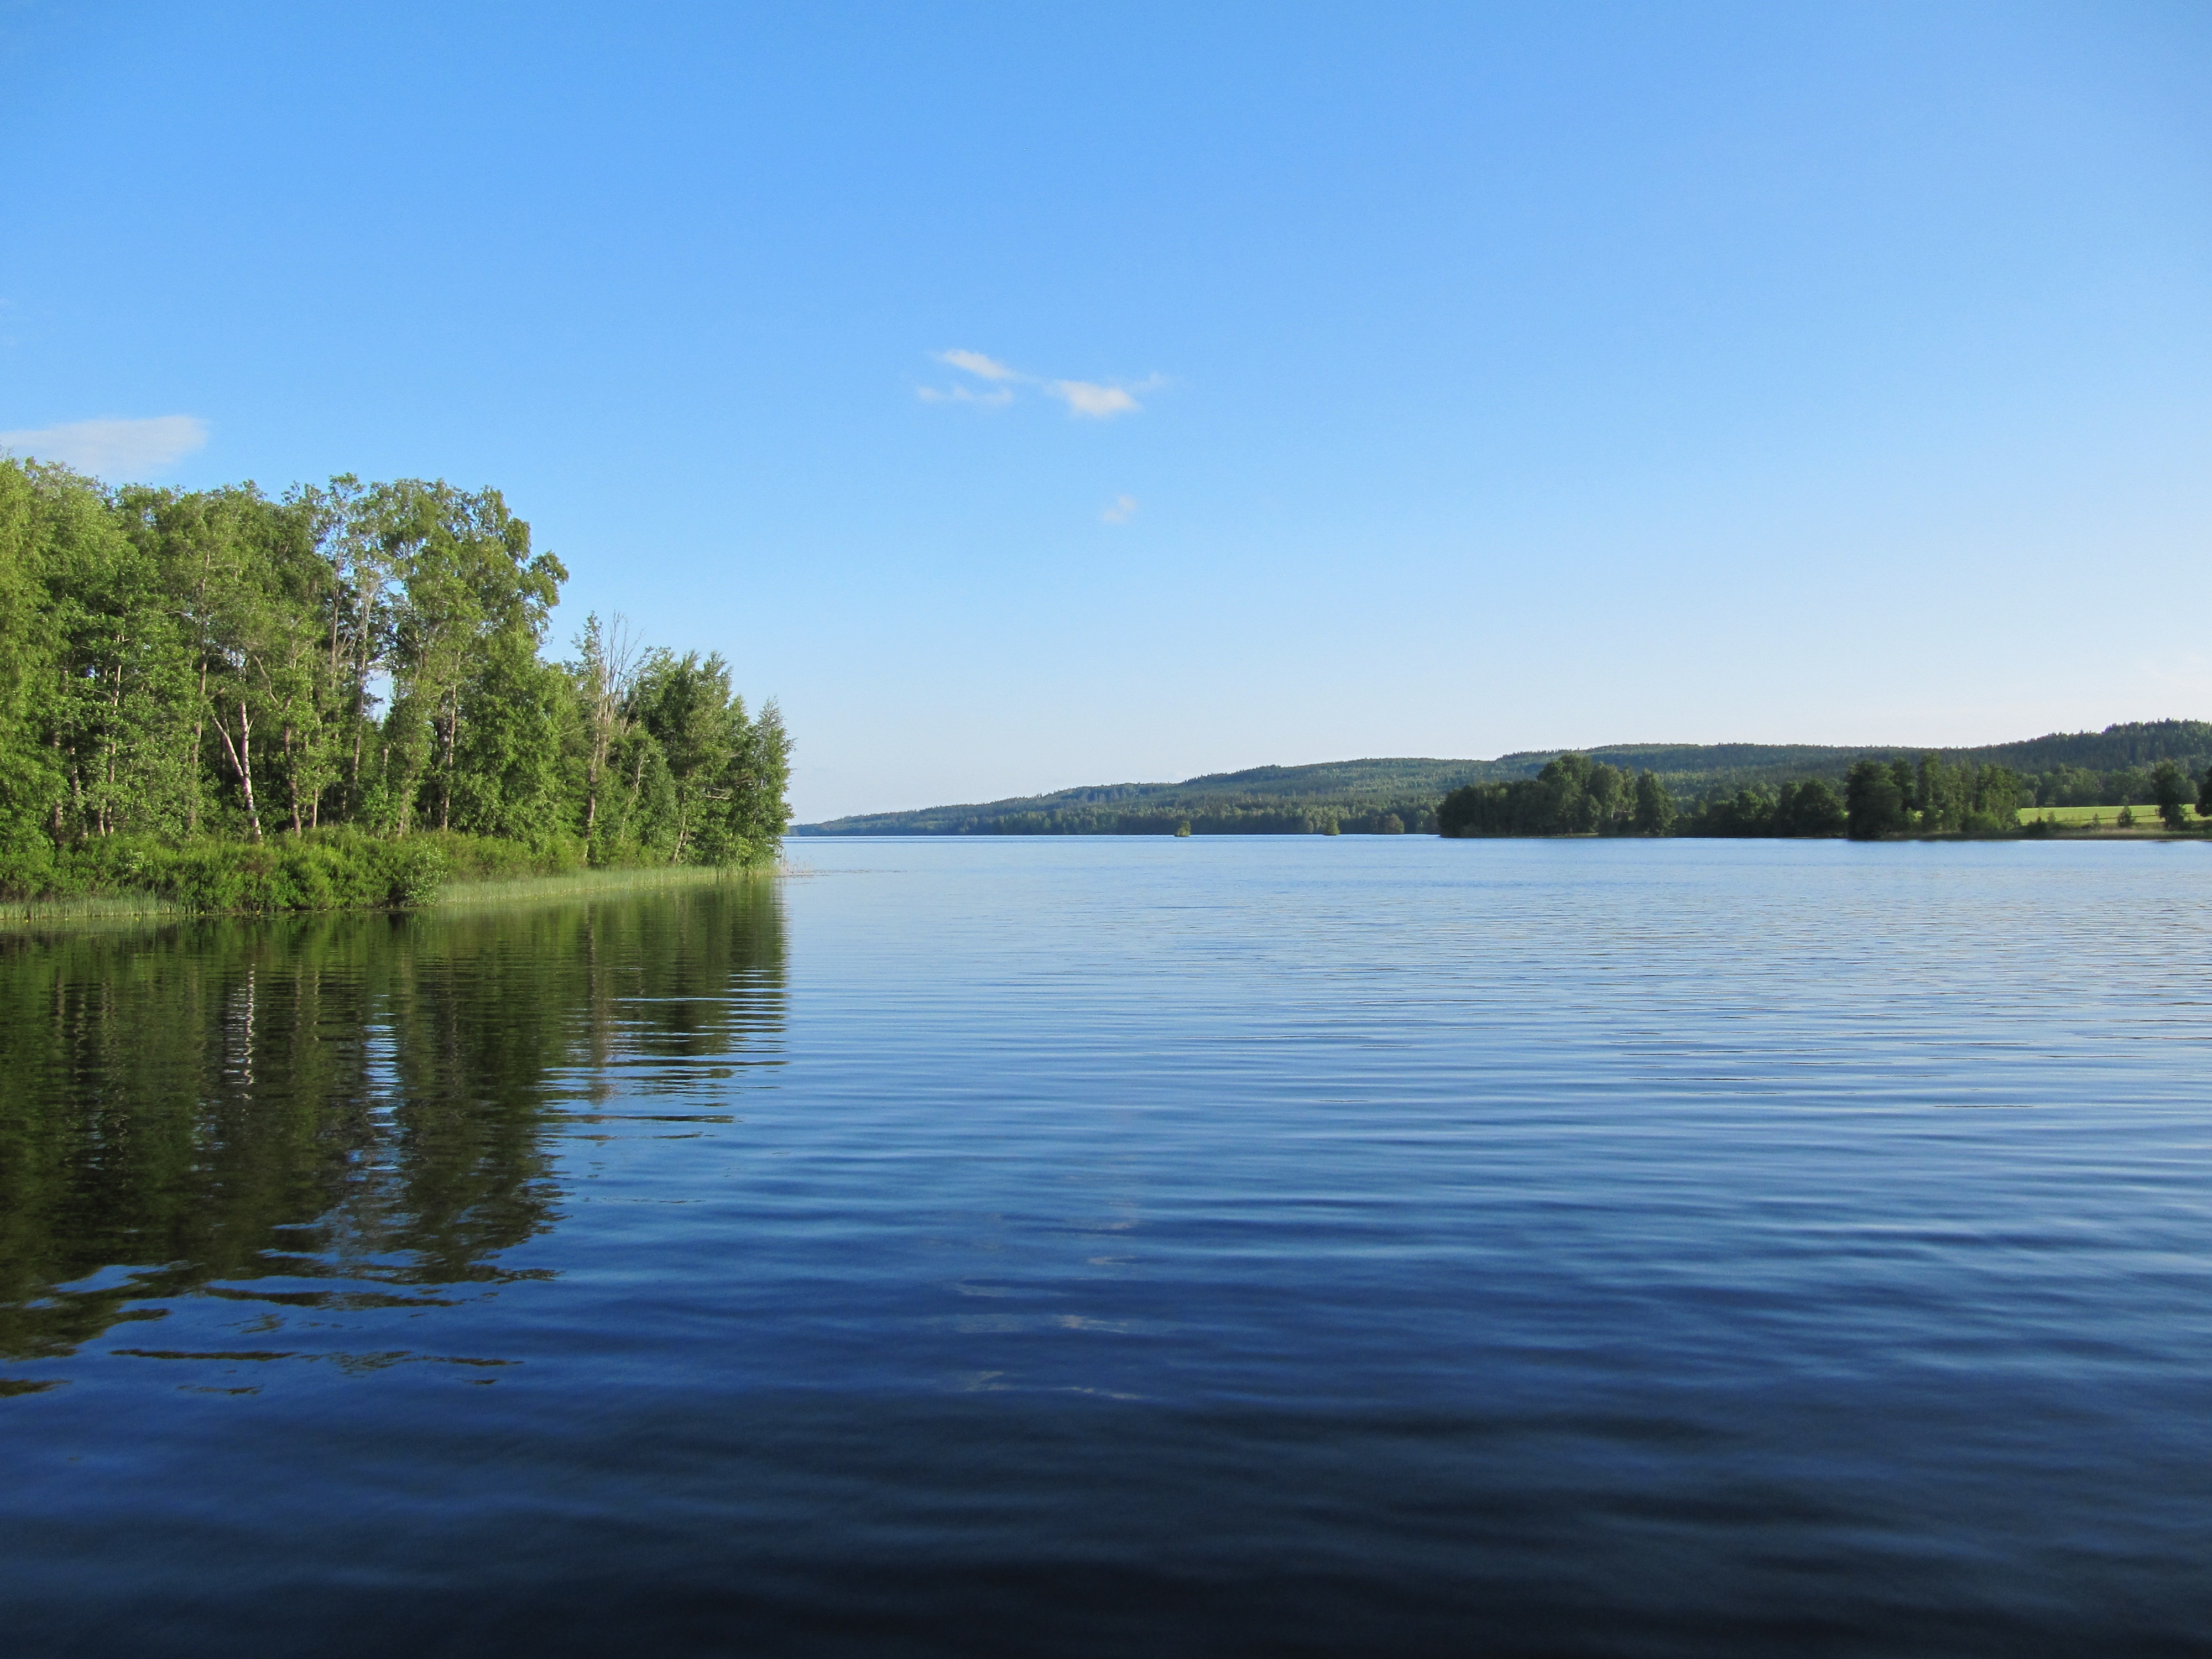
water, nature, lake, river, inlet, reflection, vehicle, calm, reservoir, body of water, sweden, loch, smaland, asasj n